Gwyn R. Price

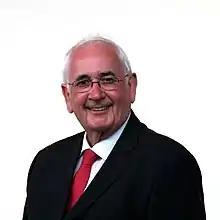

Gwyn R. Price (born 1948) is a former Welsh Labour politician who served as the Member of the Welsh Assembly (AM) for Islwyn from 2011 to 2016.